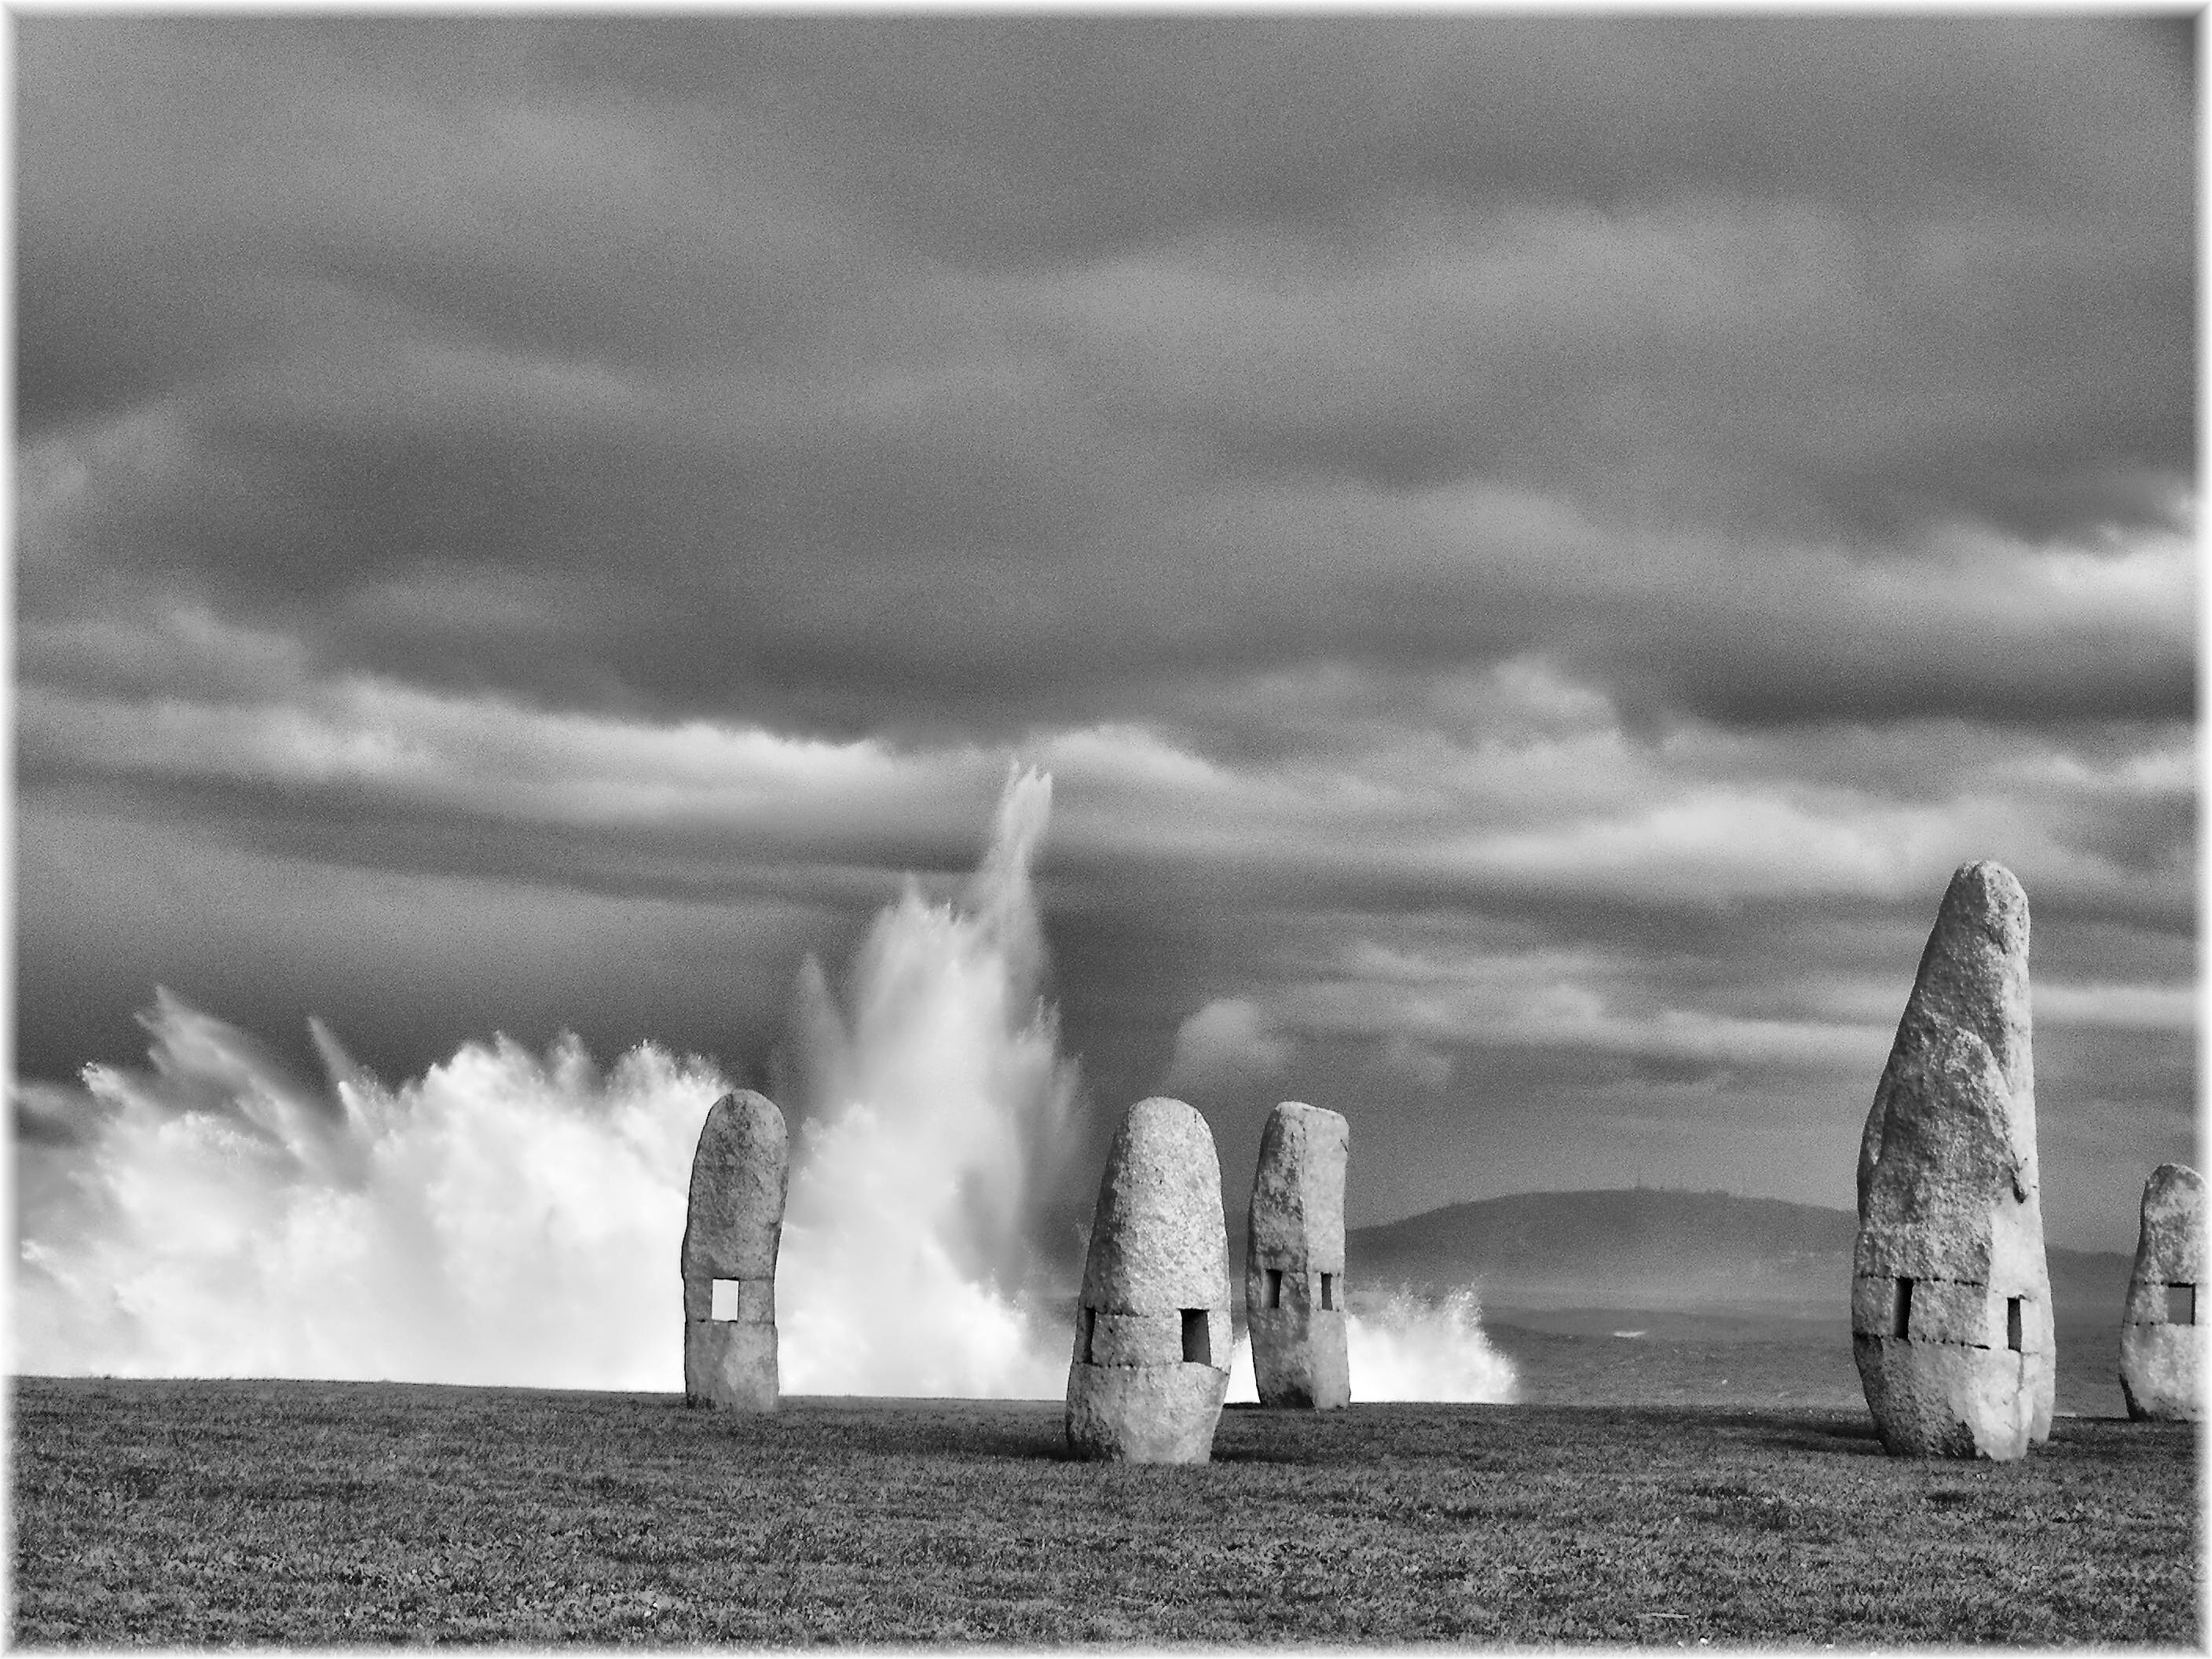
horizon, cloud, black and white, sky, white, photography, wind, tower, monochrome, spain, photograph, galicia, olas, espana, galiza, menhires, oleaje, oleaxe, lacoruna, acoru a, coru a, monochrome photography, atmospheric phenomenon